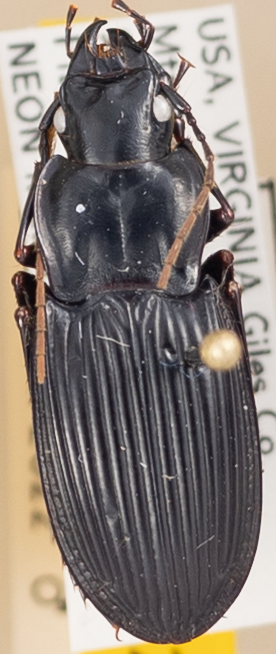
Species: Dicaelus teter
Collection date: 2021-09-21
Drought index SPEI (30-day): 1.46
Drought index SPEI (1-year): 0.688
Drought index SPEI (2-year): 1.69